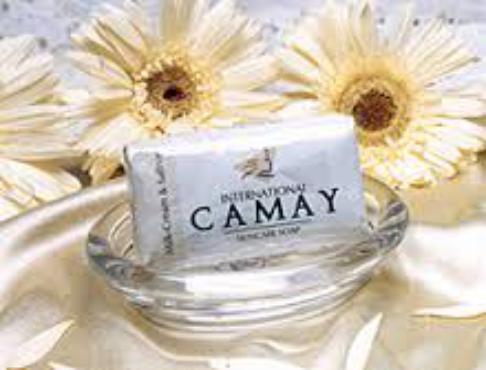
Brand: Camay
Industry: Necessities